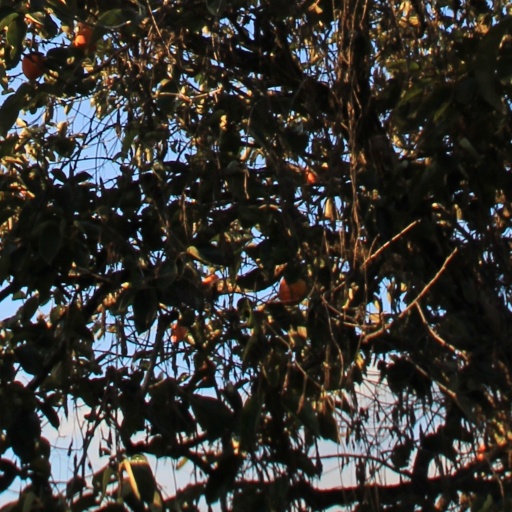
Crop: grape